History of Mohun Bagan Super Giant

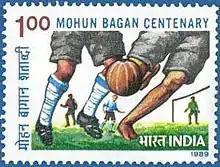
1989 postage stamp commemorating the centenary year of Mohun Bagan

After the further additions of Manas Bhattacharya and Shyamal Banerjee, Mohun Bagan continued their dominant run in 1978, consisting of a CFL win with record 78 goals in 22 matches and a Federation Cup joint-win with East Bengal. In the IFA Shield final, Mohun Bagan was up against the Soviet club Ararat Yereven featuring Arkady Andreasyan and Khoren Oganesian. The visitors with an early lead, struggled with the wet climatic conditions, Mohun Bagan raced to a 2–1 lead with the goals from Habib and Manas, but a late goal from Oganesian prevented a famous win for Mohun Bagan, and both the clubs were declared winners. Thus, the club became the first Indian team, post-independence, to win the IFA Shield while competing against a non-Asian side in the final.